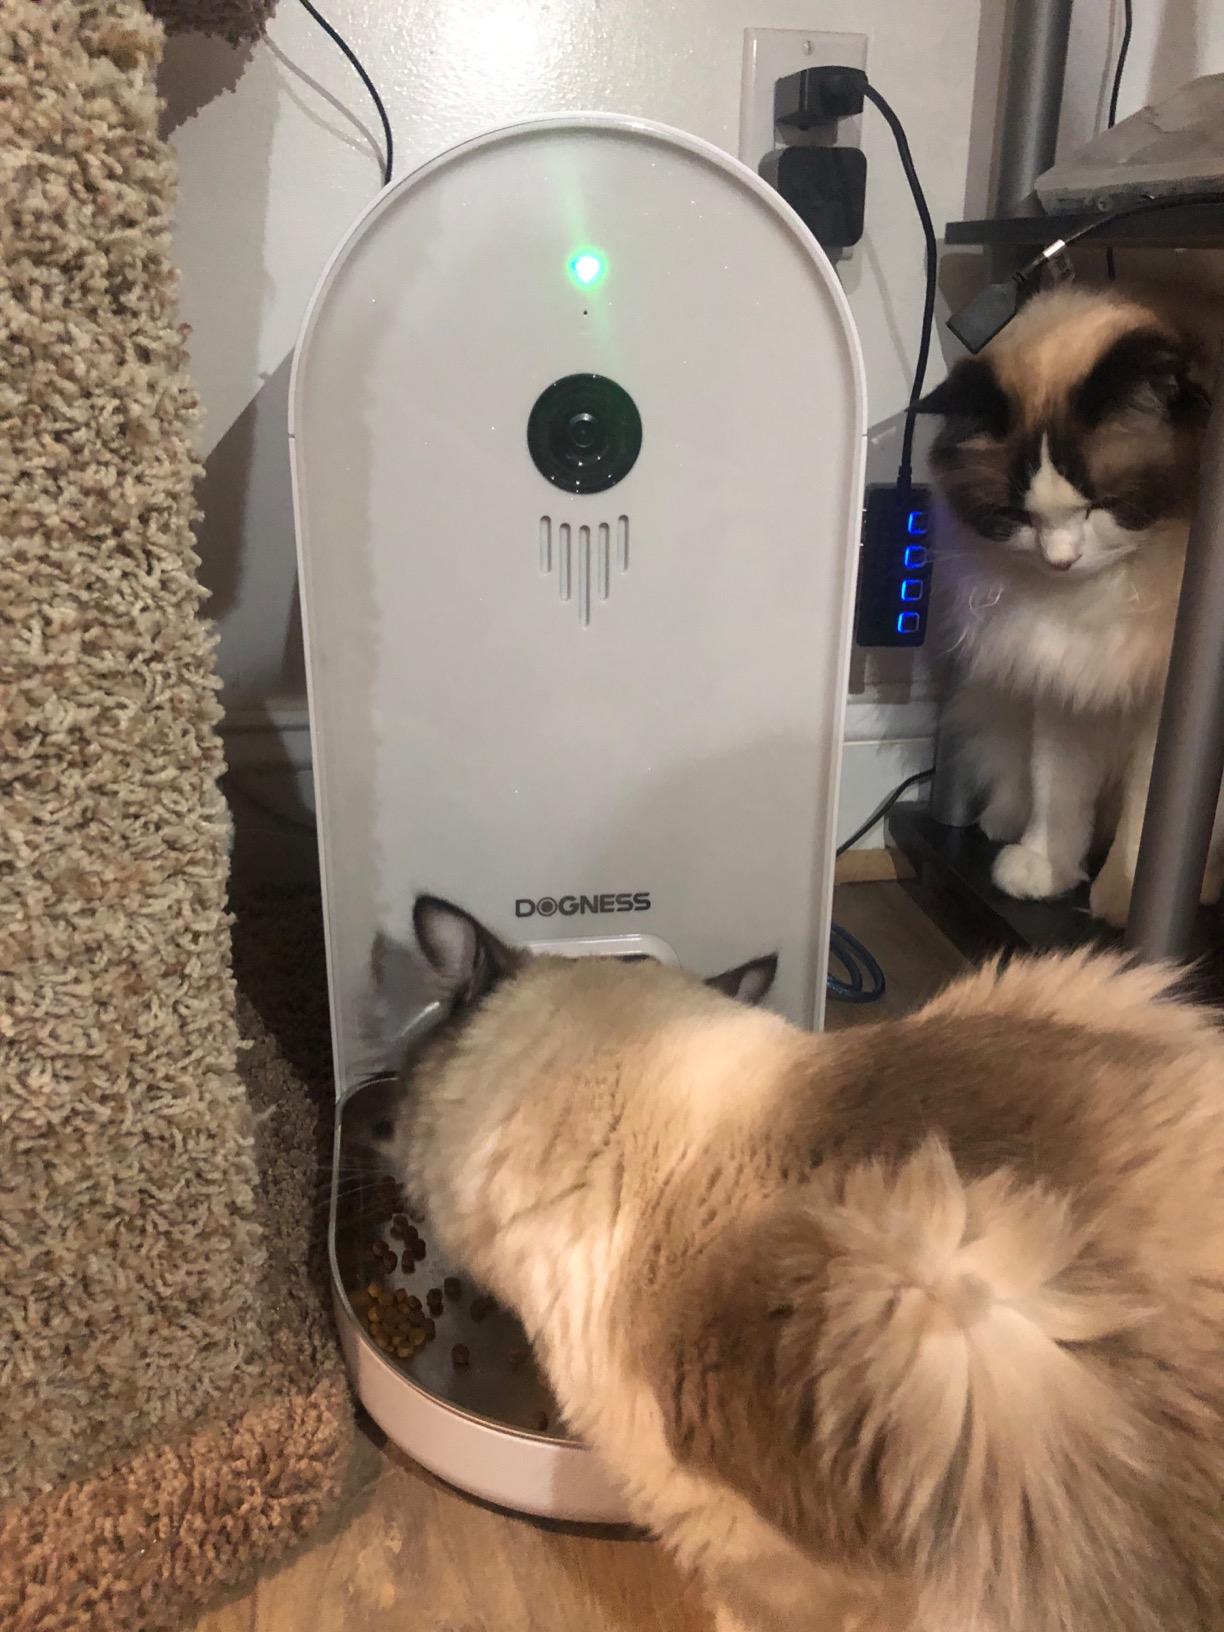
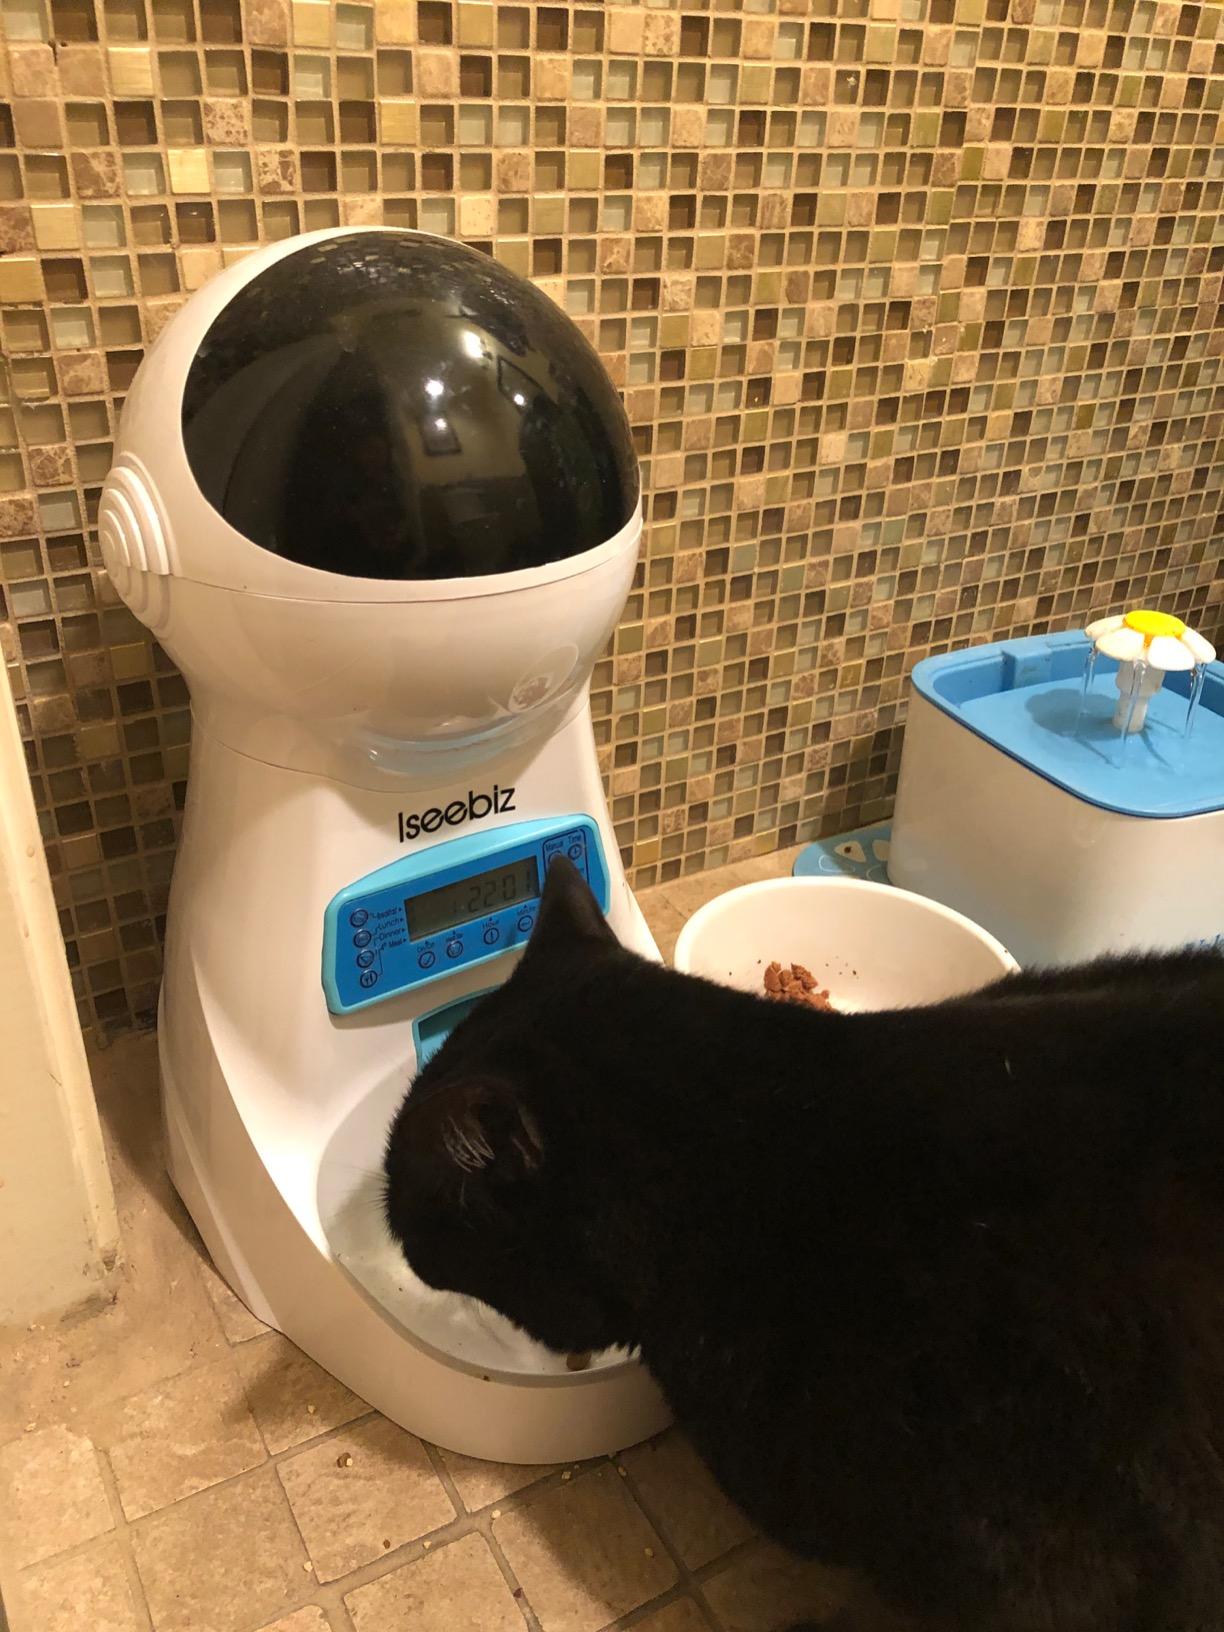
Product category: items_feeder
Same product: no